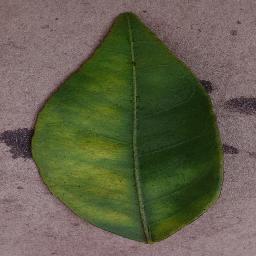
Label: Orange___Haunglongbing_(Citrus_greening)